Apianus (crater)

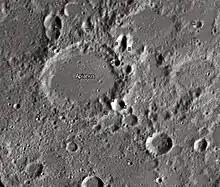
Apianus crater and its satellite craters taken from Earth in 2012 at the University of Hertfordshire's Bayfordbury Observatory with the telescopes Meade LX200 14" and Lumenera Skynyx 2-1

Apianus is a lunar impact crater that is located on the rugged south-central highlands of the Moon. It is named after 16th century German mathematician and astronomer Petrus Apianus. It is located to the northeast of the crater Aliacensis, and to the northwest of Poisson. The worn crater Krusenstern is attached to the west-northwestern rim.